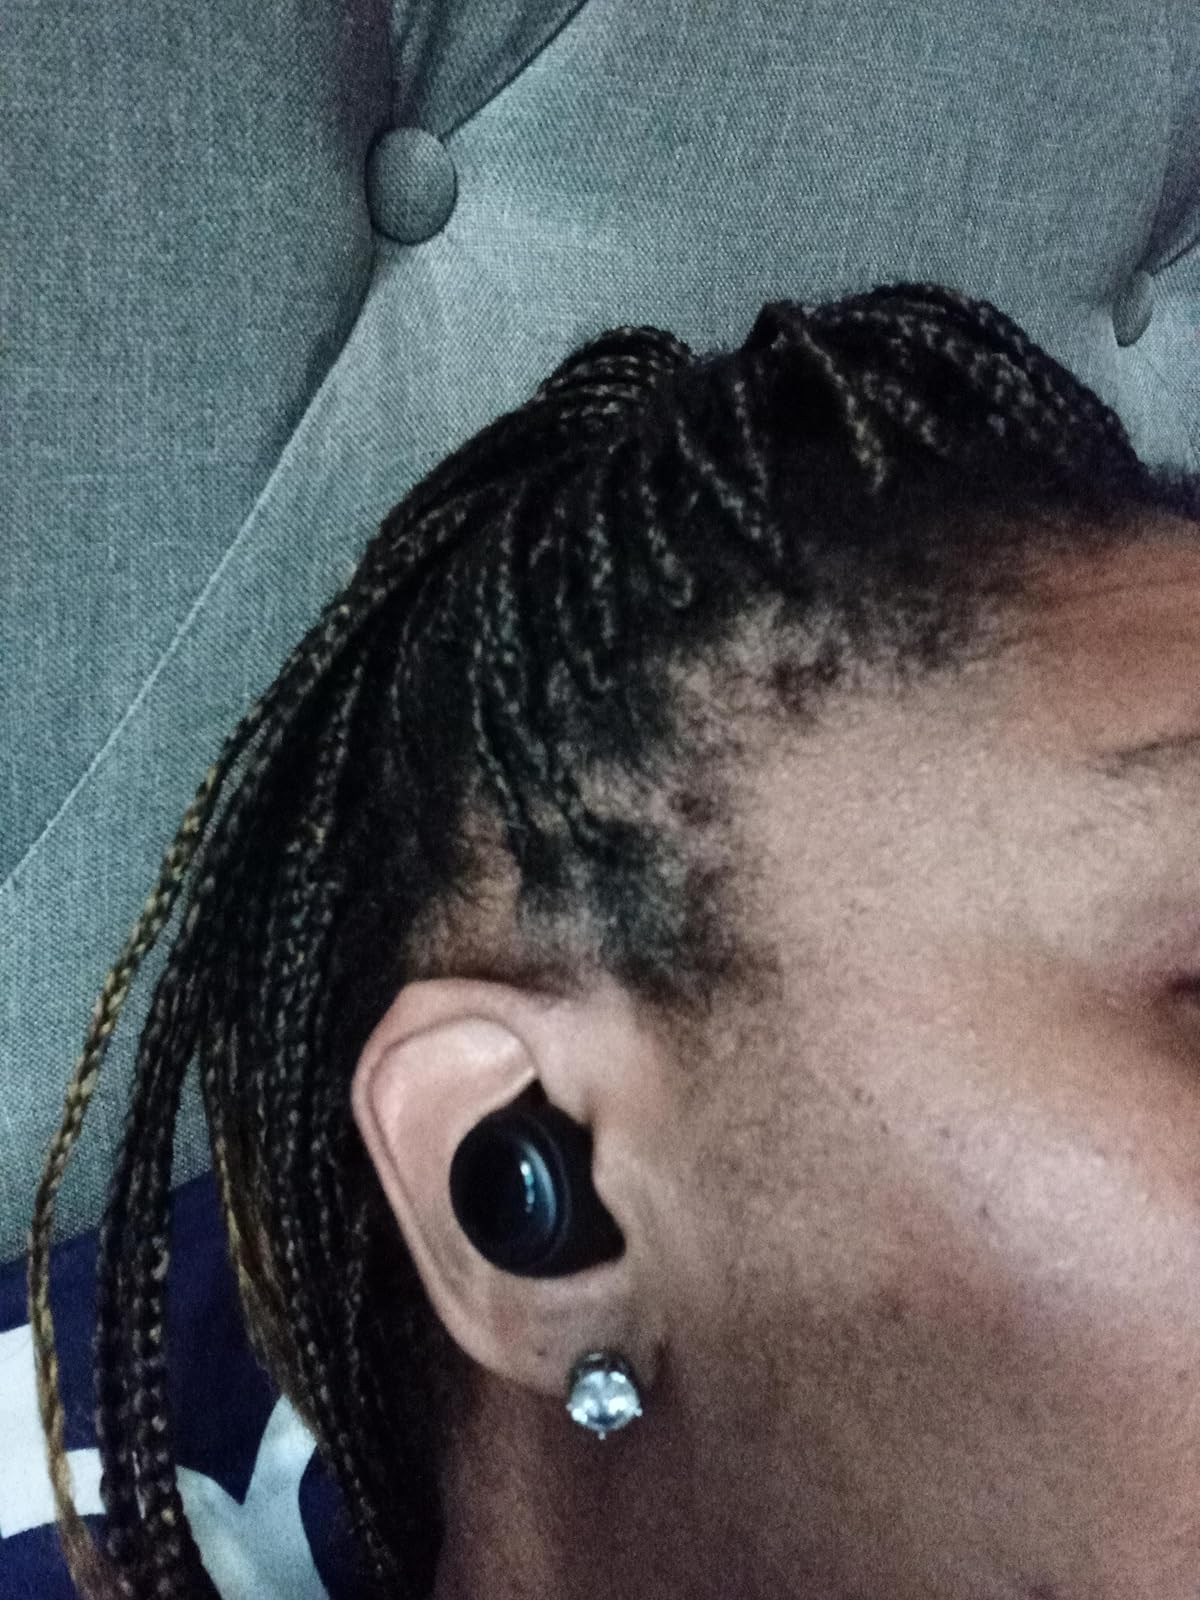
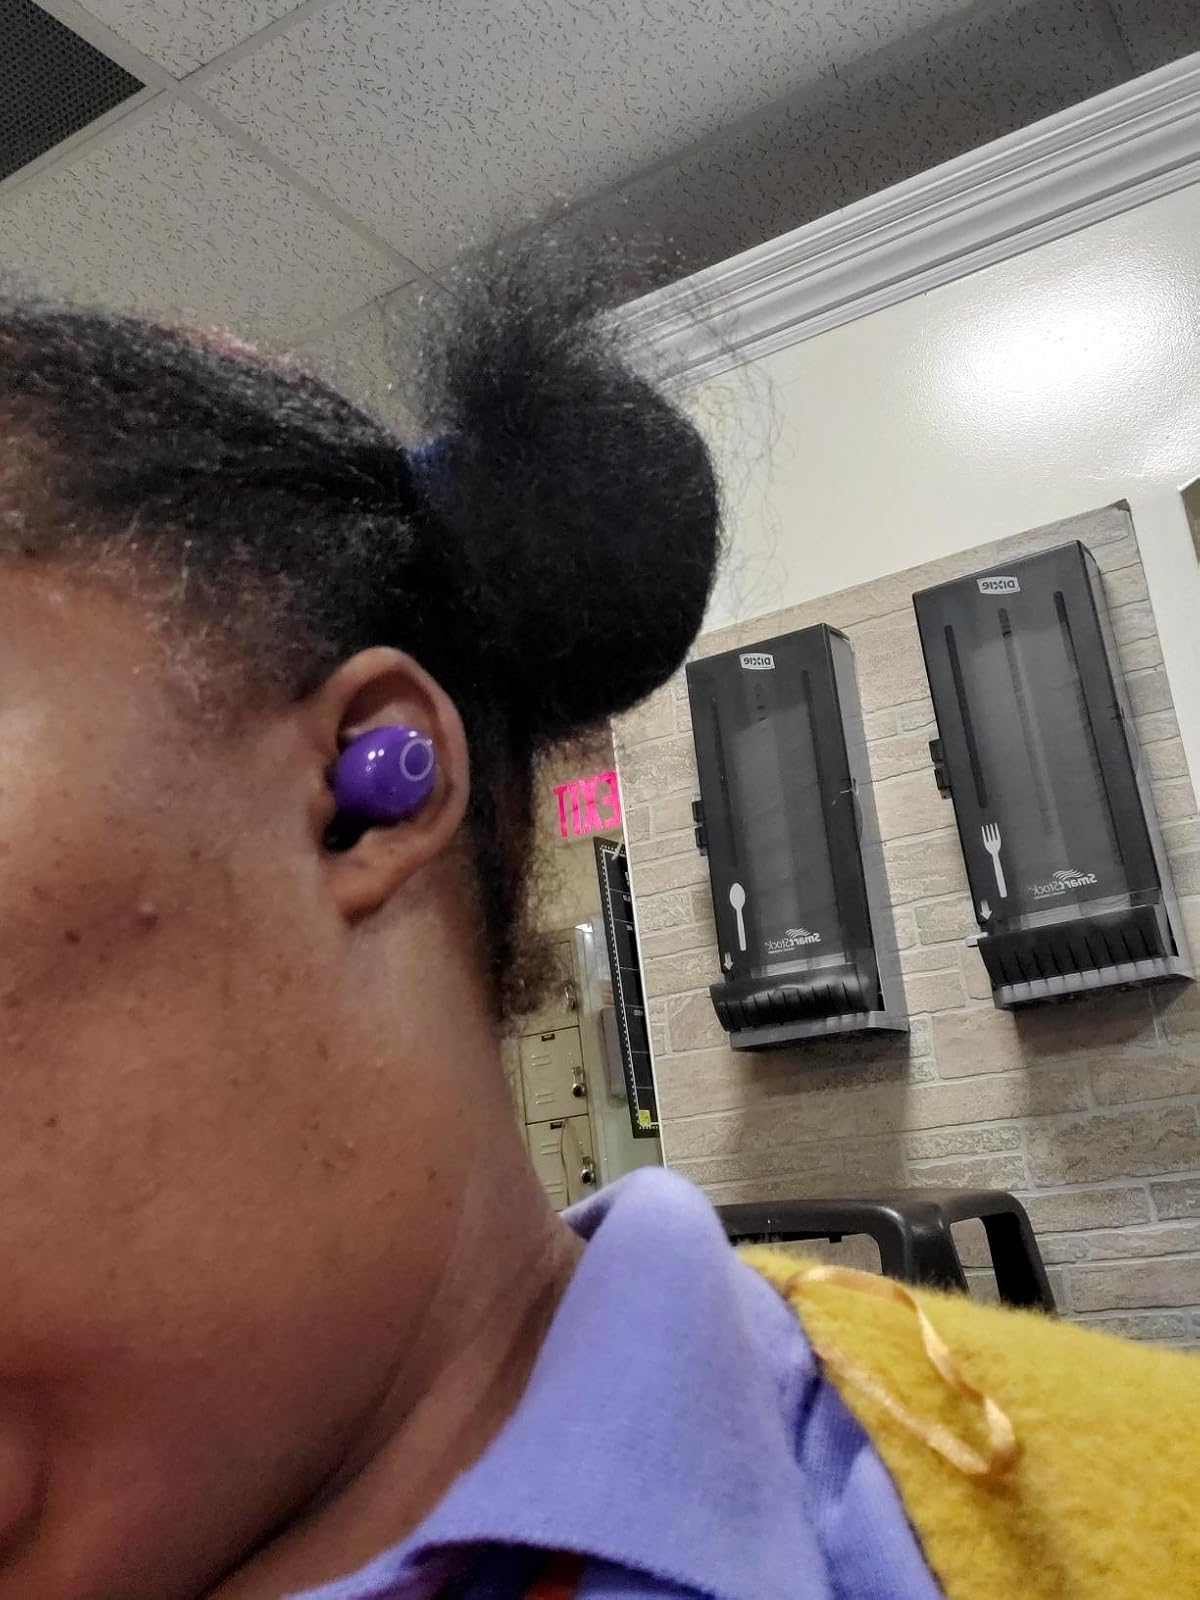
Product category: earbuds
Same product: no